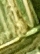
Label: Wheat___Yellow_Rust